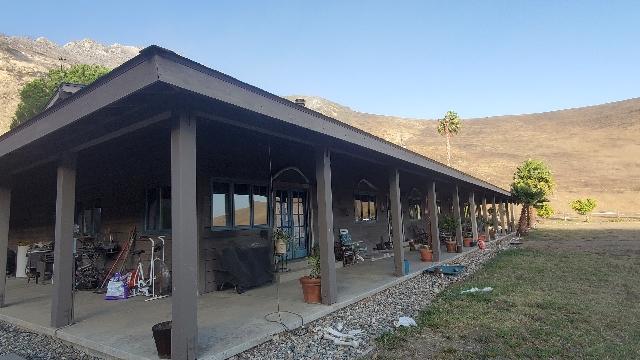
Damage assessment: no_damage